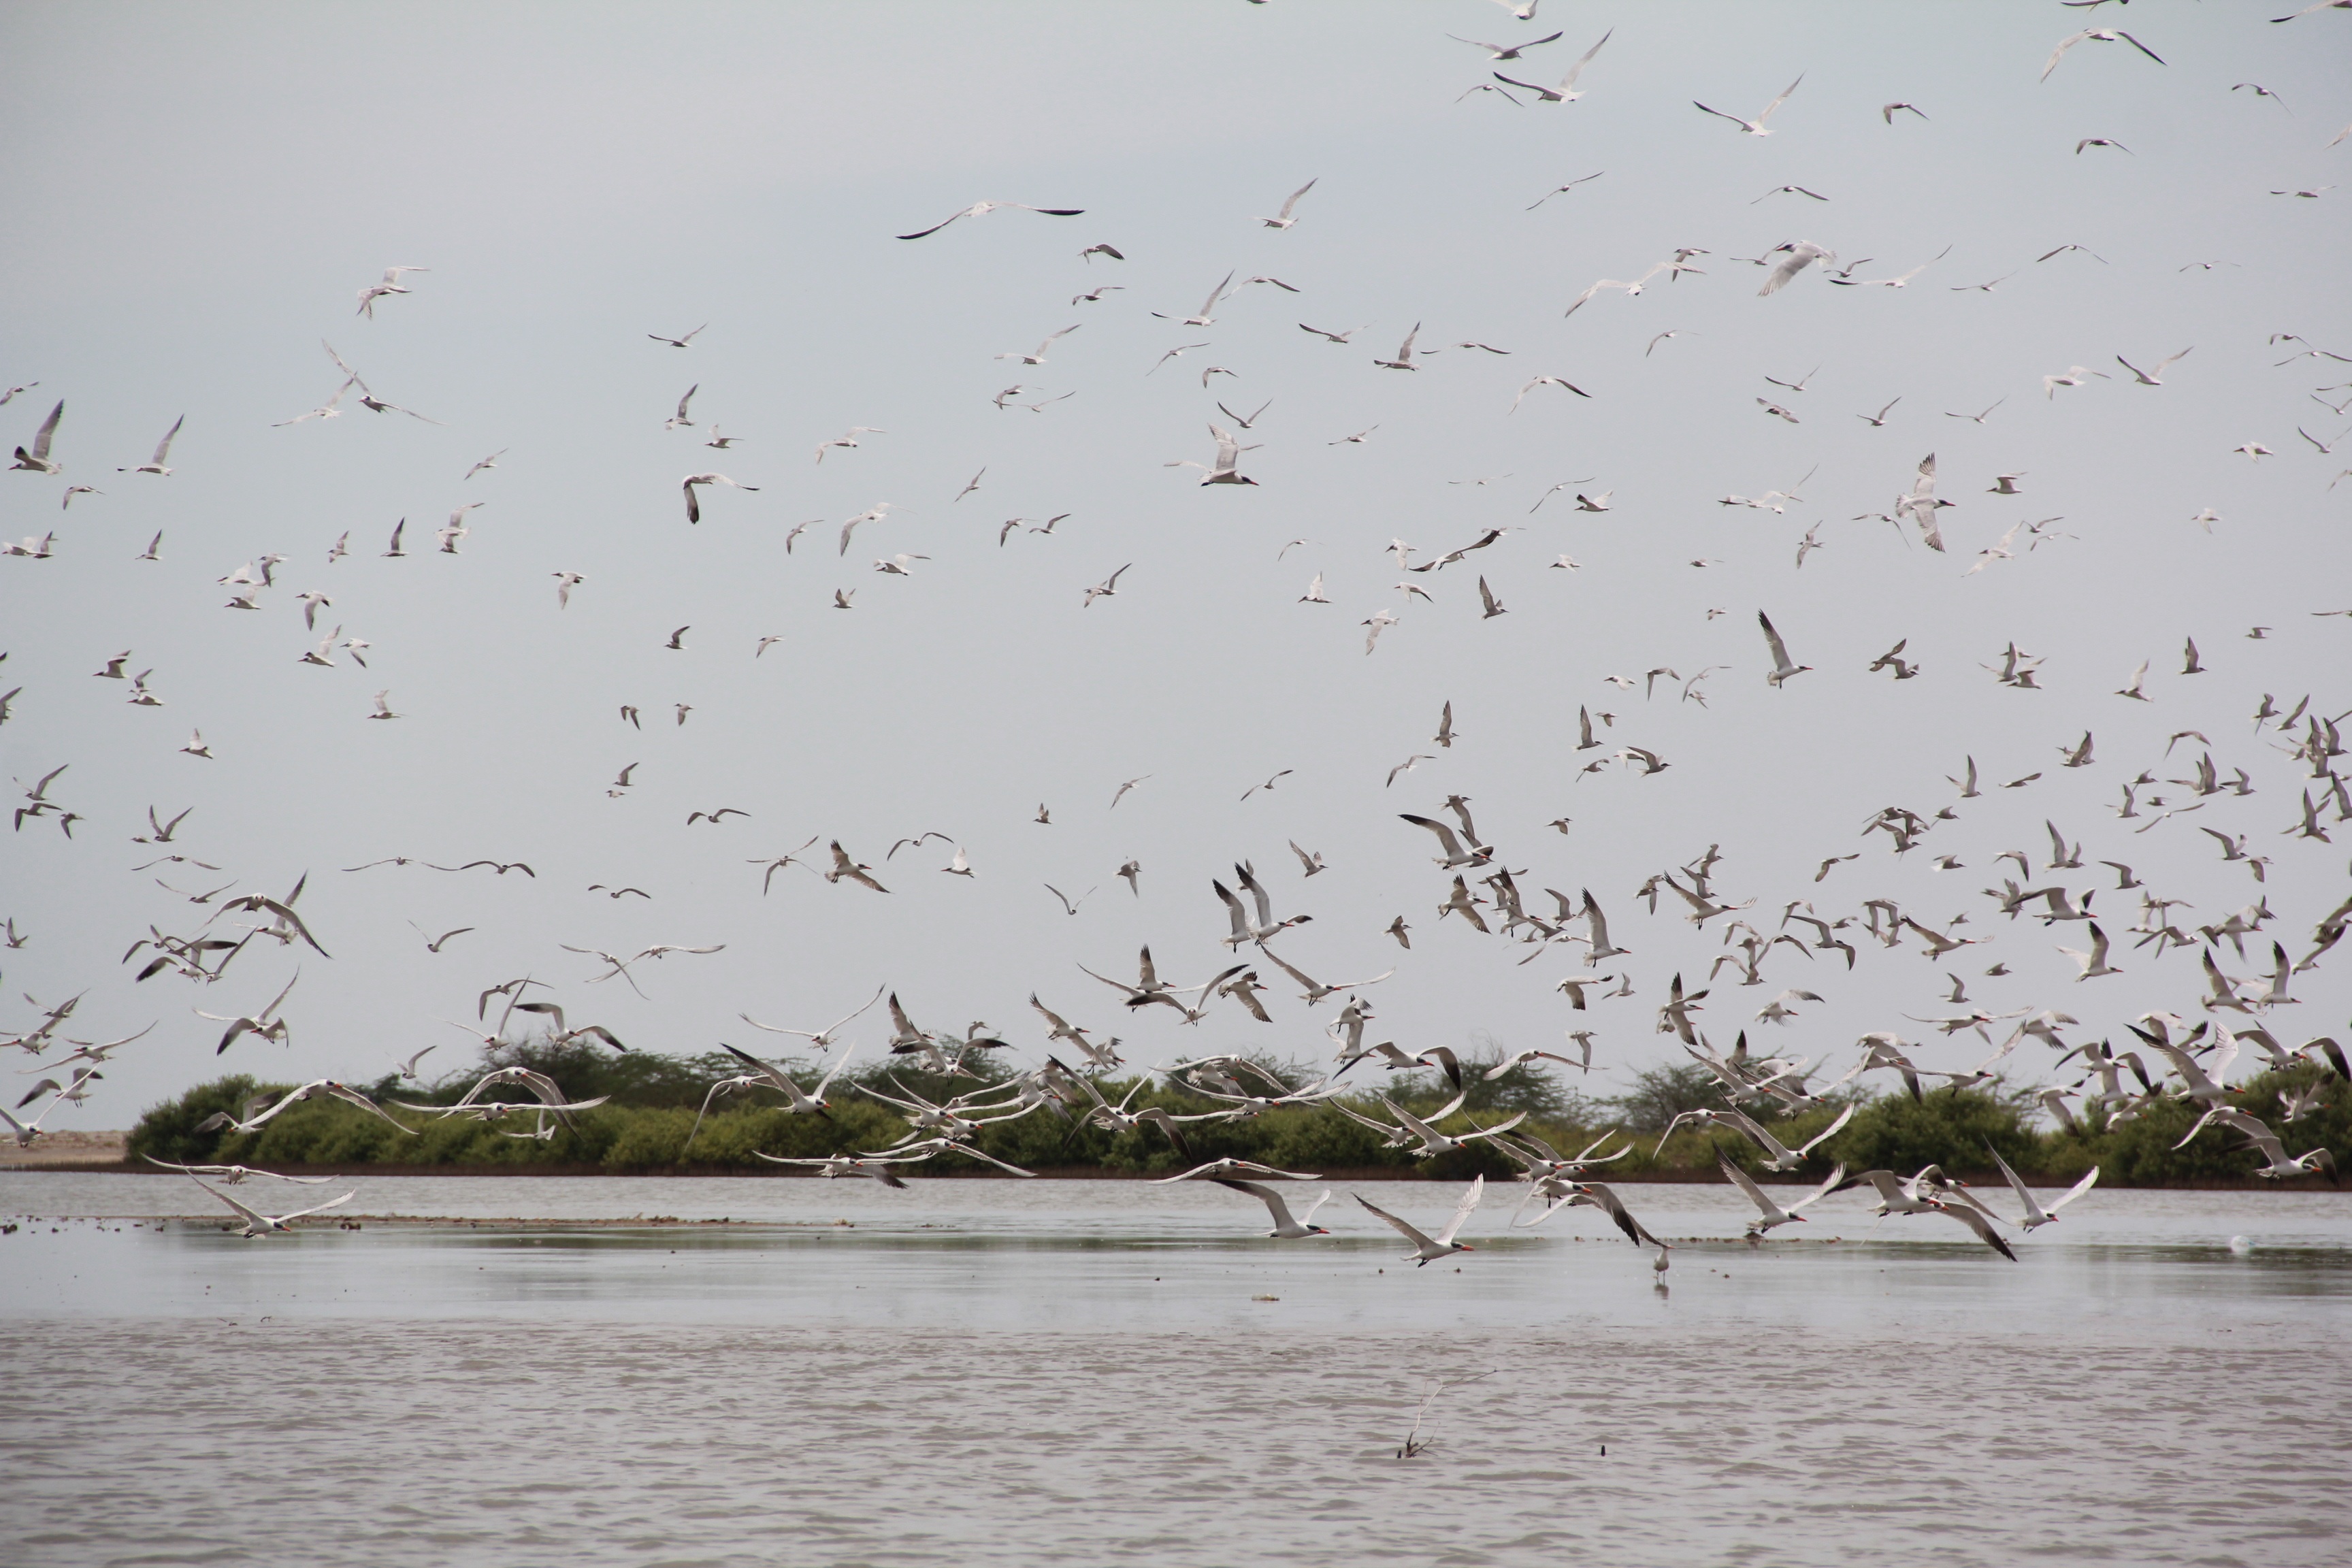
sea, nature, bird, sky, animal, flock, fly, flight, eagle, fauna, birds, wetland, water bird, bird migration, animal migration